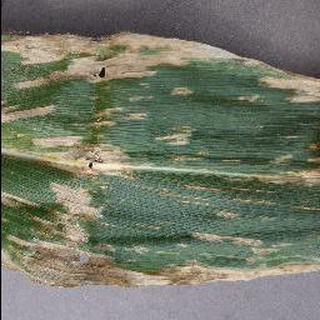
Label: corn_cercospora_leaf_spot